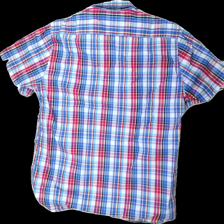
View: back
Type: Shirt
Category: Men
Brand: Park Lane
Colors: Pink, Blue, Yellow, Multicolor
Material: 100% Cotton
Pattern: Checkered print
Cut: Regular
Size: XL
Season: All
Price range: 50-100
Recommended usage: Reuse
Description: shortsleeve shirt with checkered print